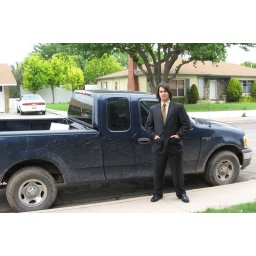
Brad Neely with his pickum-up truck in front of his Mom's house in Hobbs, NM.